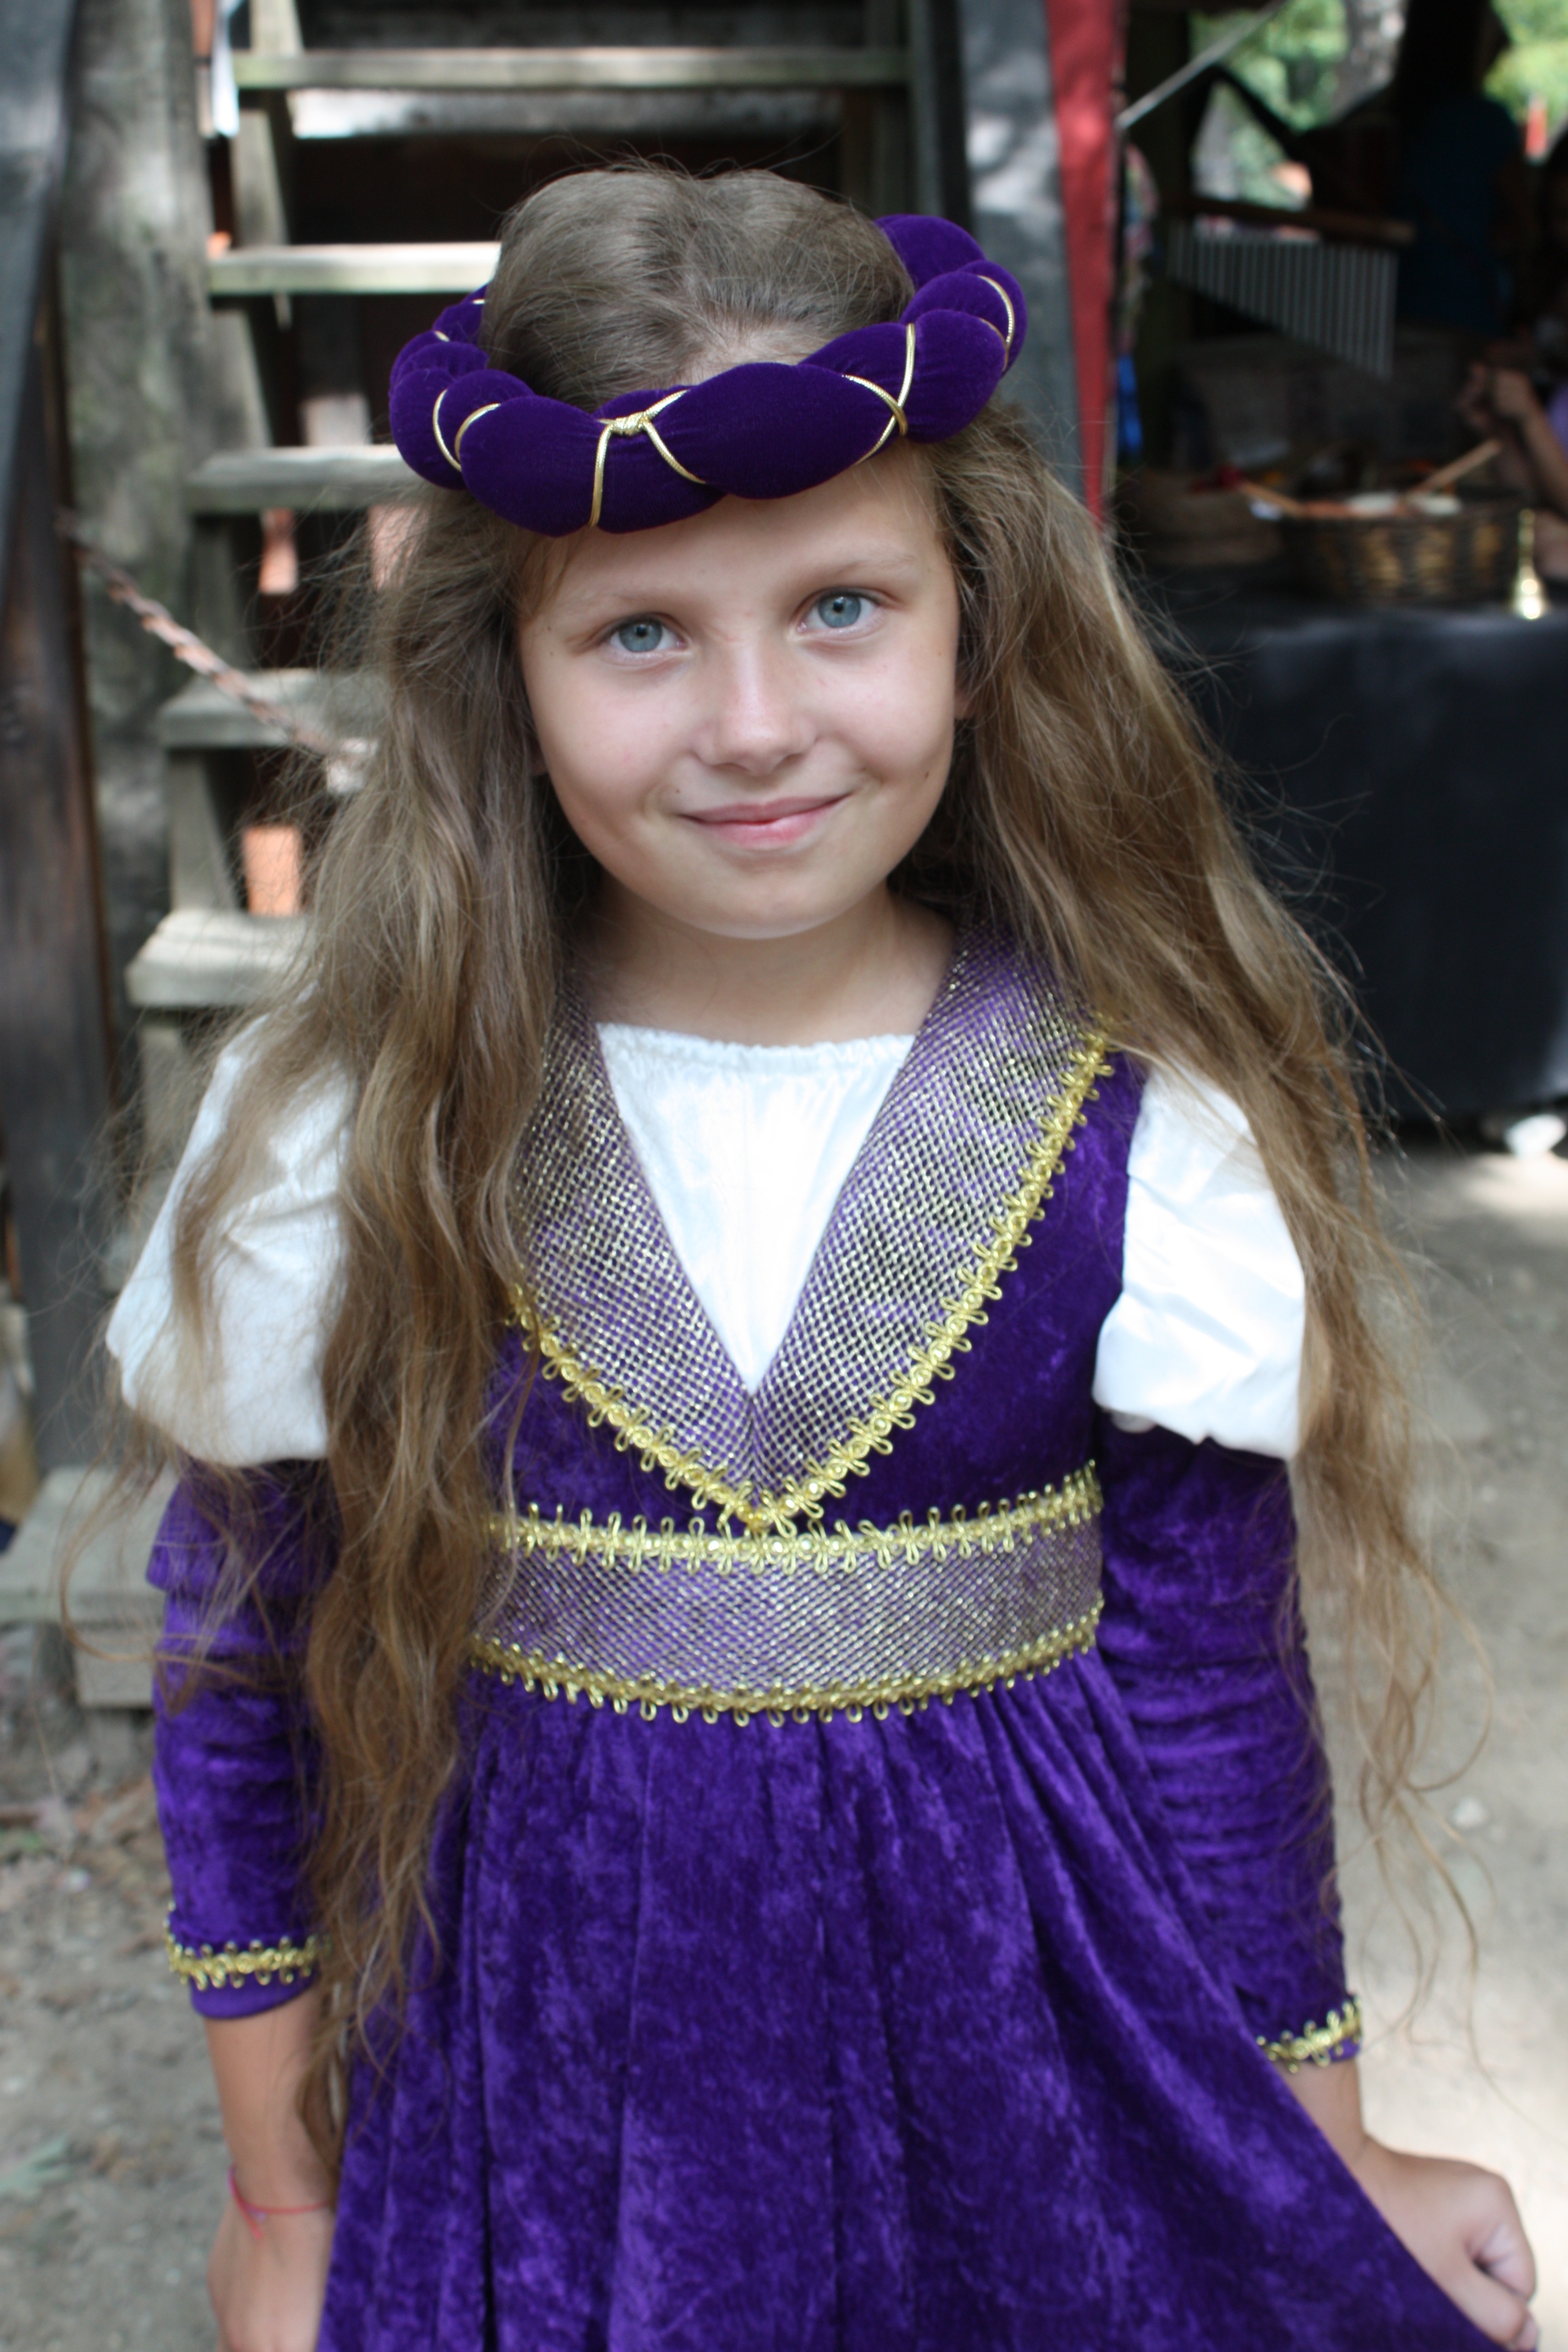
girl, hair, purple, model, hat, fashion, blue, clothing, festival, dress, renaissance, lilac, costume